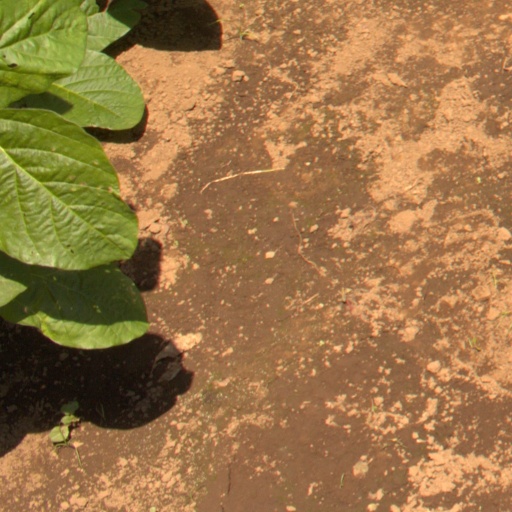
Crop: soybean